Sophie (musician)

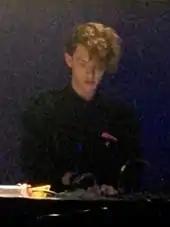
Sophie performing in 2015

In March 2015, Charli XCX announced a collaboration with Sophie. It was later revealed that the pair had worked on multiple songs for XCX's upcoming studio album. In September 2015, Sophie's debut album "Product" was made available for preorder. The eight tracks listed were the four Numbers singles from 2013 and 2014, as well as four new tracks: "MSMSMSM", "Vyzee", "L.O.V.E.", and "Just Like We Never Said Goodbye". "MSMSMSM" was released on 29 September, and "Just Like We Never Said Goodbye" followed on 15 October.